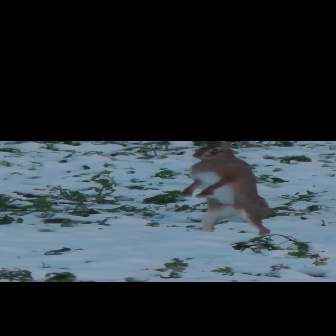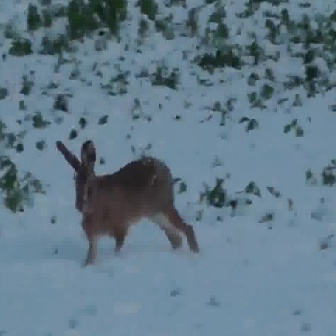
  Please identify the target specified by the bounding box [176,141,273,238] in the first image and locate it in the second image. Return the coordinates in [x_min,y_min,x_max,y_max] format.
Answer: [54,136,201,283]